Somersault in a Coffin

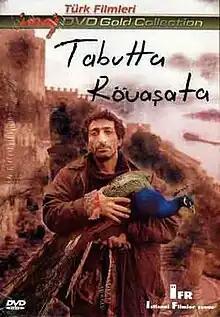
DVD Cover

Somersault in a Coffin is a 1996 Turkish film, written and directed by Derviş Zaim, about a homeless criminal and car thief. The film, which was released on , received awards at several international film festivals including the Golden Orange for best film at the Antalya International Film Festival.